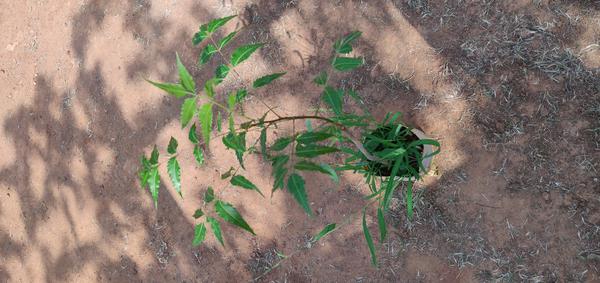
Plant: Neem